The Intimates

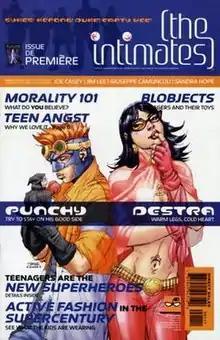
Cover of the 1st issue

The Intimates was a twelve-issue American comic book limited series, written by Joe Casey and published by DC Comics' Wildstorm imprint. The series was created by Joe Casey, Jim Lee and Giuseppe Camuncoli.